Arrows Grand Prix International

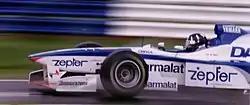
At the 1997 British GP, Hill scored his first point for the Arrows team.

After a failed attempt to buy Ligier, Tom Walkinshaw bought 51% of the team. In so doing he bought out Alan Rees' share in March 1996, and the team dropped the Footwork name (though the team was still listed as Footwork in the constructor standings that year). In taking over Arrows, he brought designer Frank Dernie and several others with him from Ligier and dropped Alan Jenkins, who joined the new Stewart outfit. Walkinshaw had a history of success in various motor sport categories, having won the World Sportscar Championship for Jaguar three times, several touring car championships and had been behind Michael Schumacher's first world title. At the time, TWR was running the Holden Racing Team in Australia with great success. At home, Walkinshaw was operating the Volvo team in the British Touring Car Championship, and the Volvo and Arrows programmes were operated concurrently.